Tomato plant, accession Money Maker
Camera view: tilt-top (135 deg); turntable rotation: 30 degrees
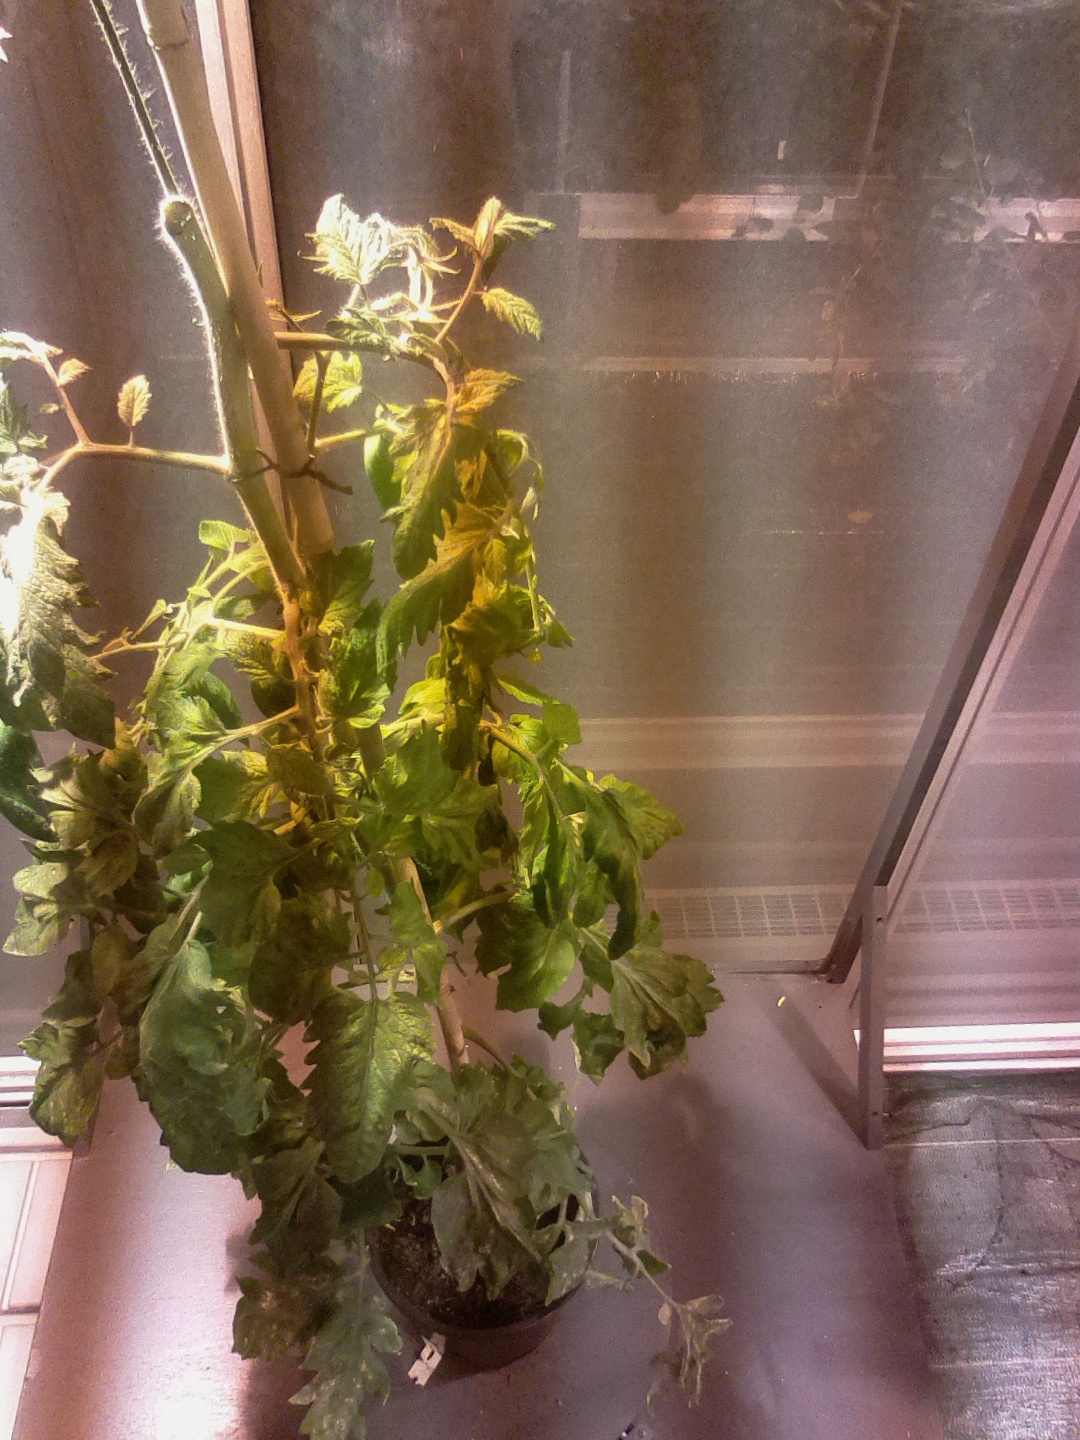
BBCH growth stage 75: 50%-60% of final fruit size